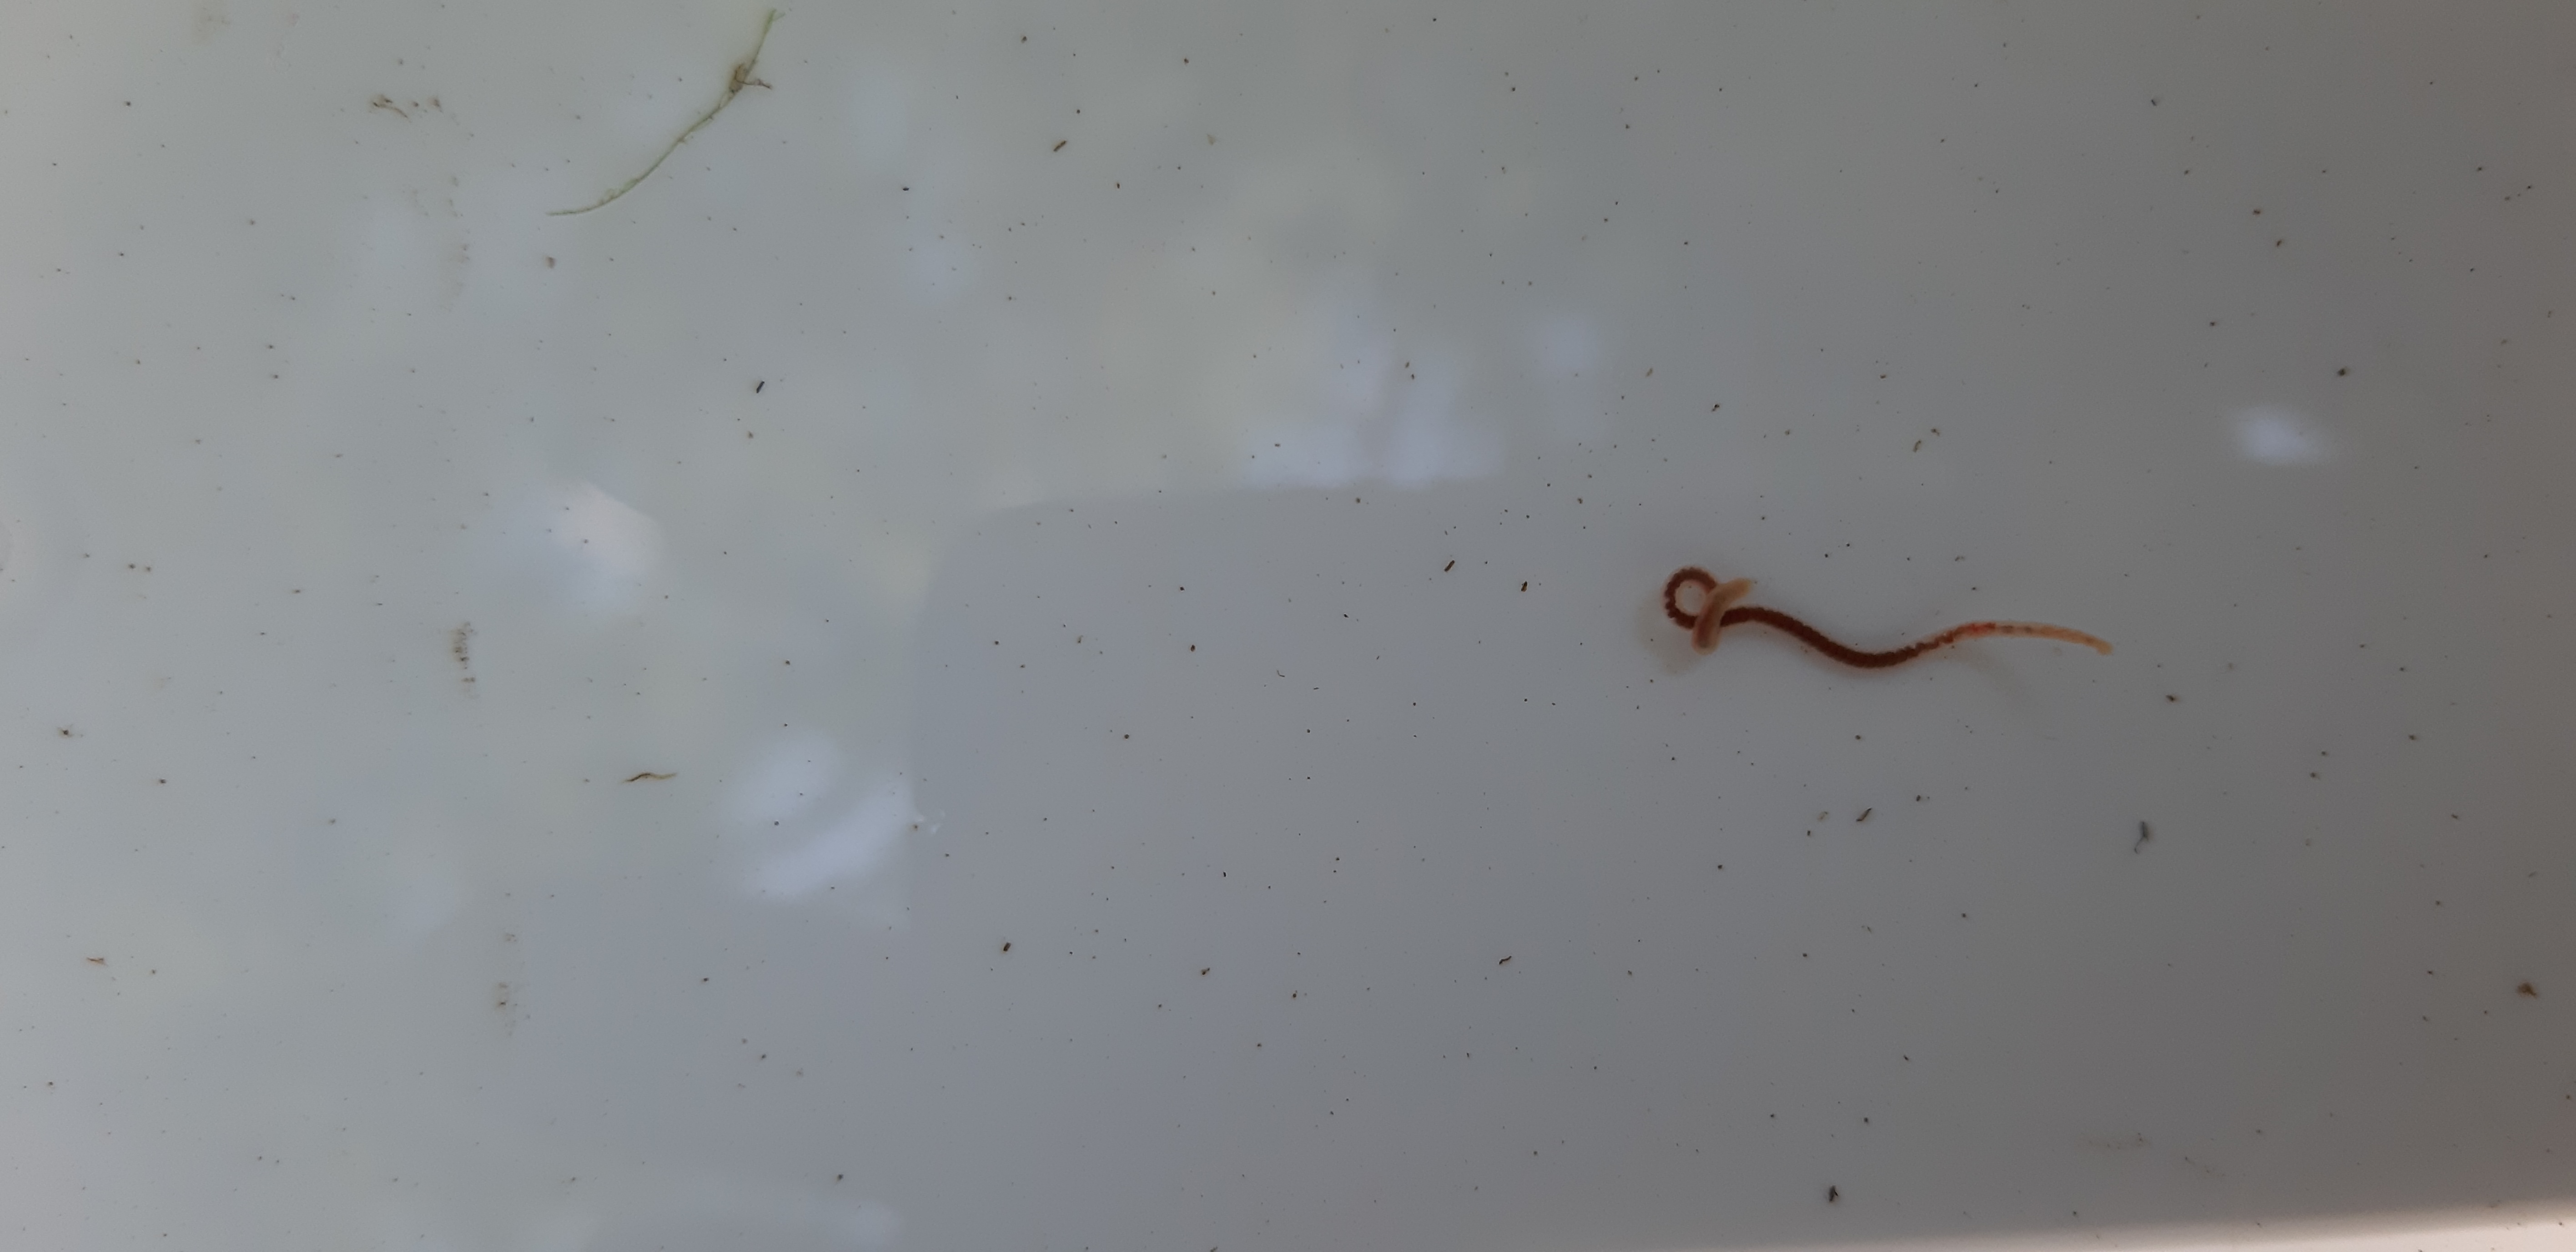
Macroinvertebrate group: worms